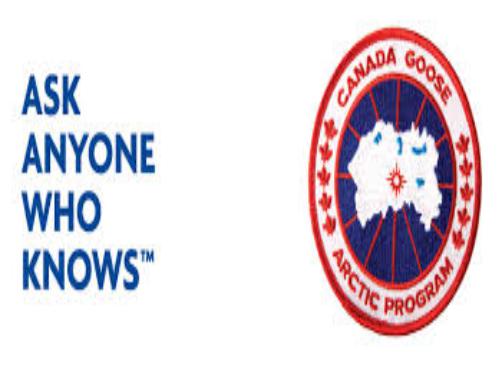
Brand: Canada Goose
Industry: Clothes